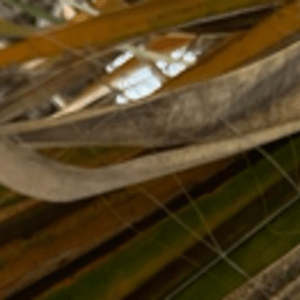
Label: Manganese Deficiency